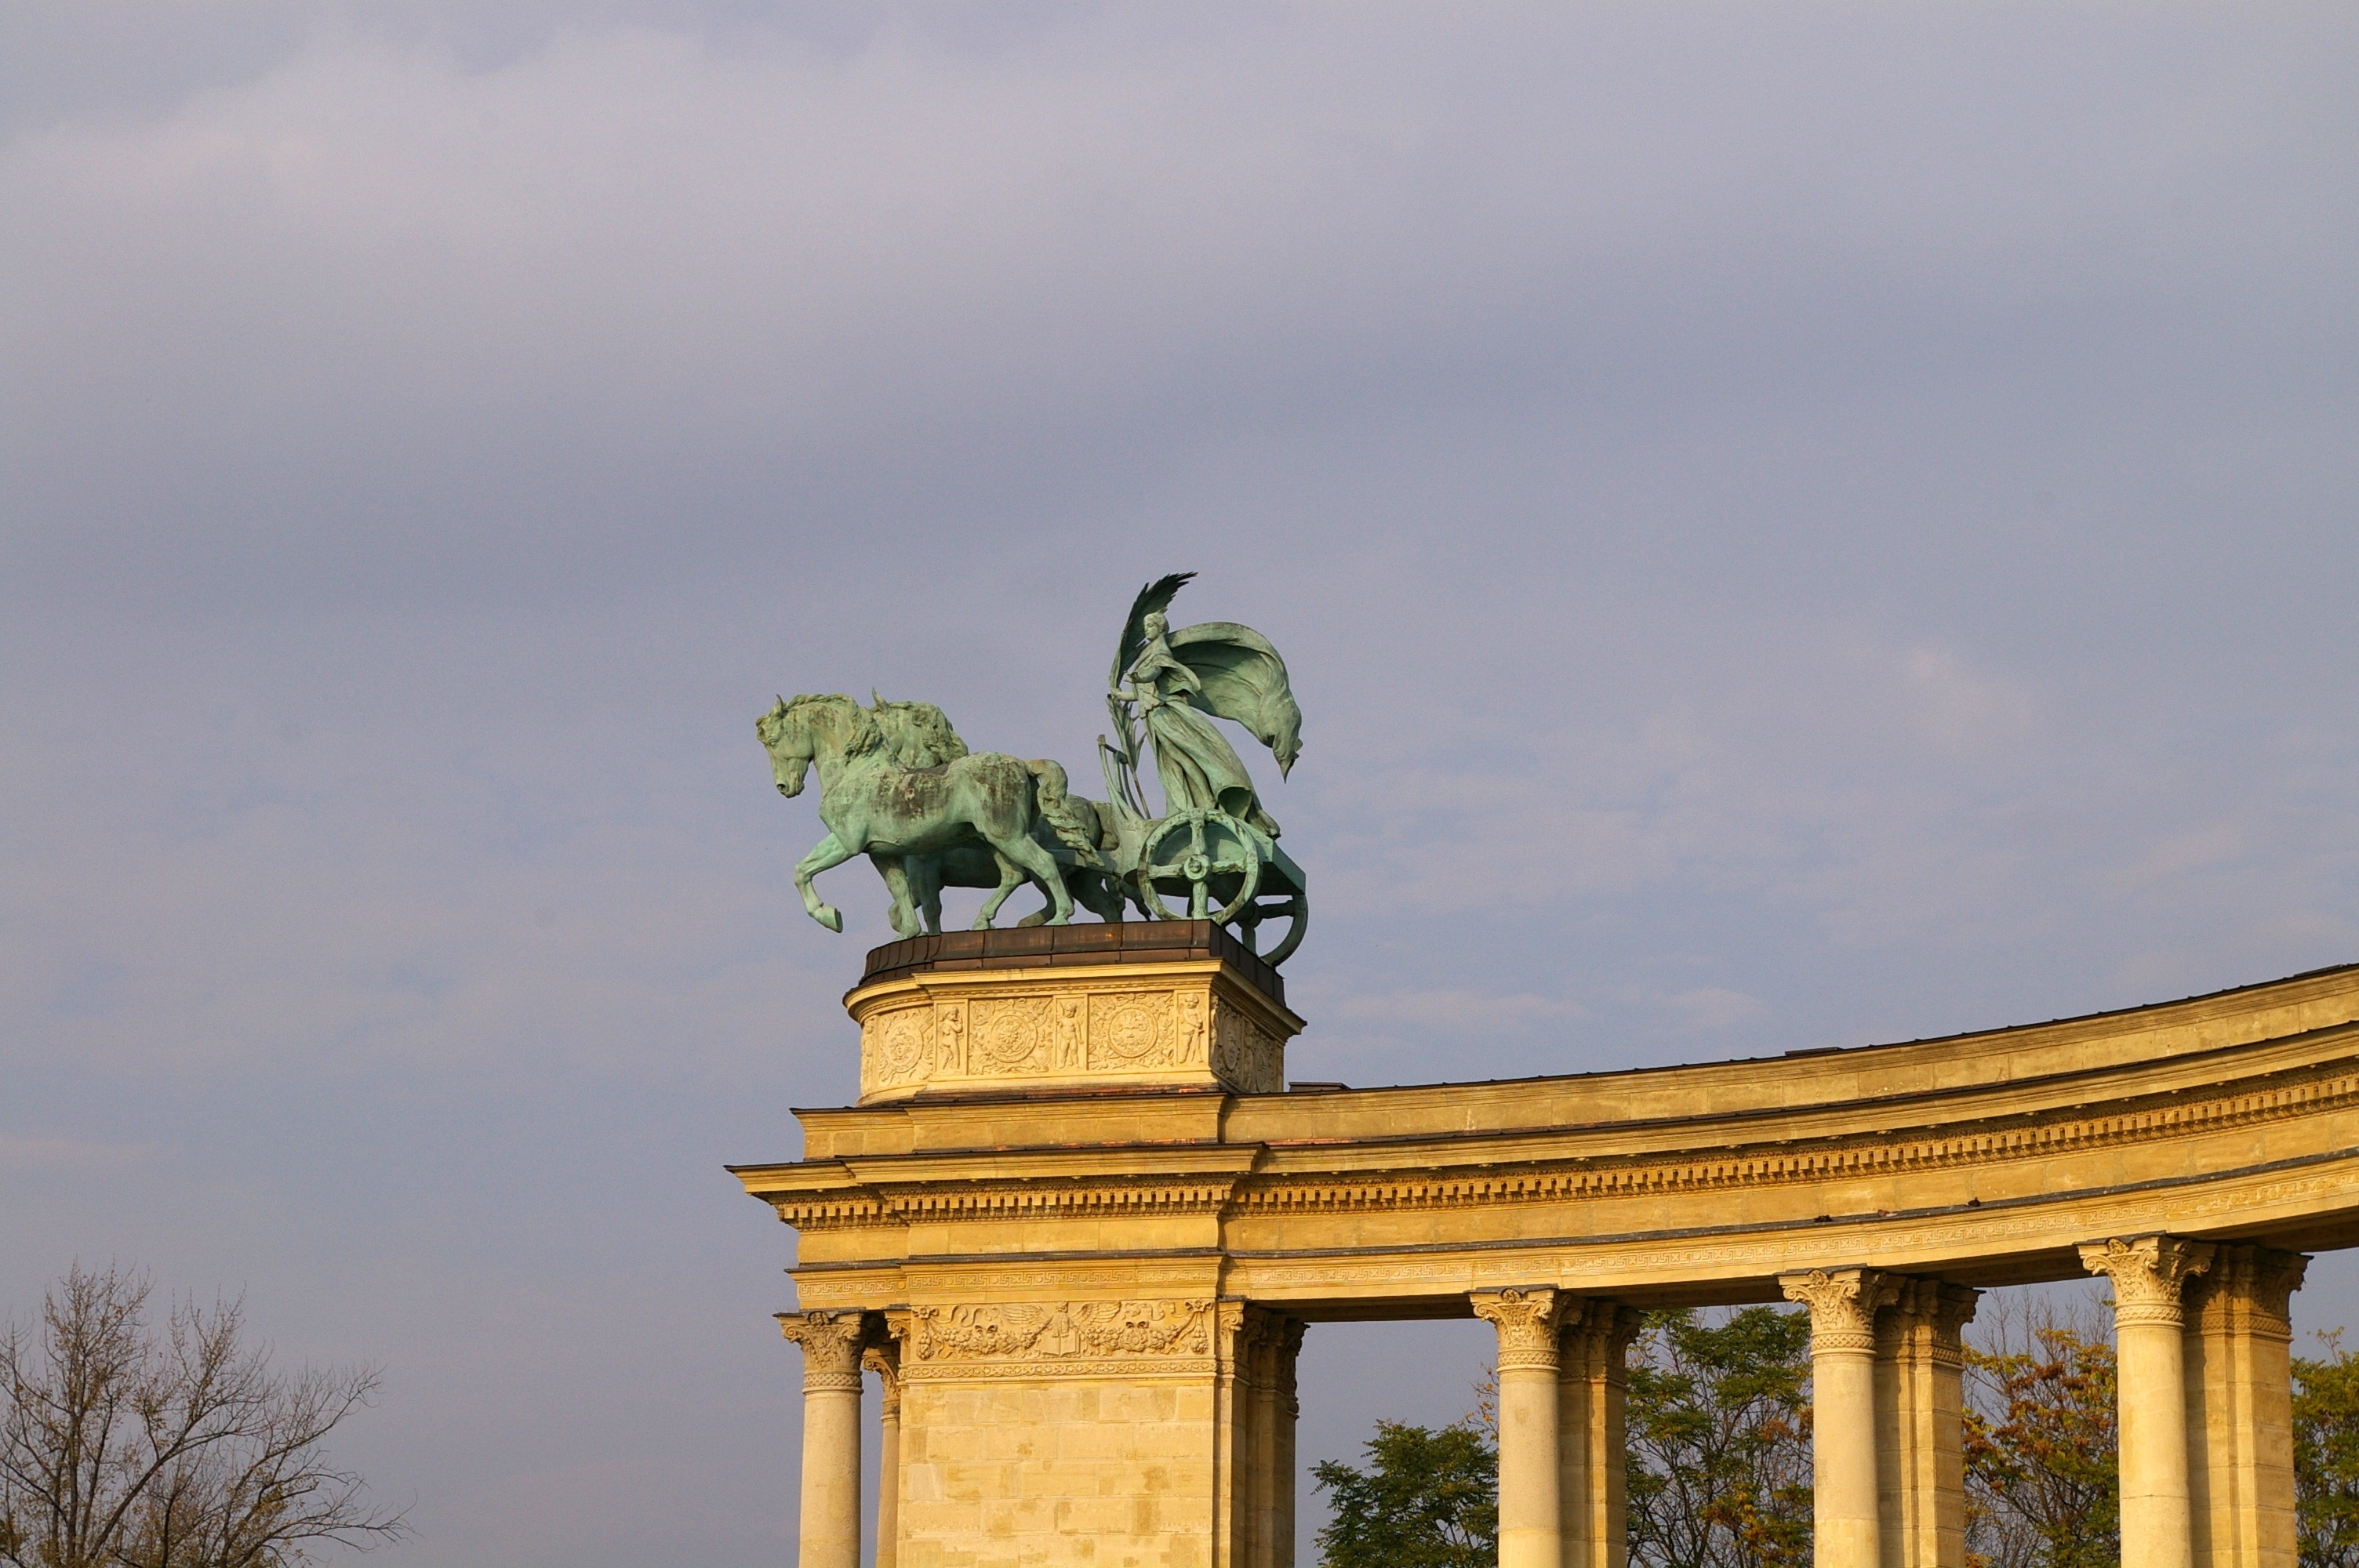
structure, city, monument, statue, landmark, sculpture, temple, budapest, pomink